Rajinder Sachar

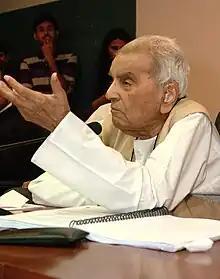
Mr. Sachar in Sept. 2012

Sachar, who had formerly been a United Nations special rapporteur on the Right to Adequate Housing, headed a mission that investigated housing rights in Kenya for the Housing and Land Rights Committee of the Habitat International Coalition. In its report issued in March 2000 the mission found that the Kenyan government had failed to meet its international obligations regarding protection of its citizens' housing rights. The report described misallocation of public land, evictions and land-grabbing by corrupt politicians and bureaucrats.